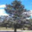
Label: pine_tree